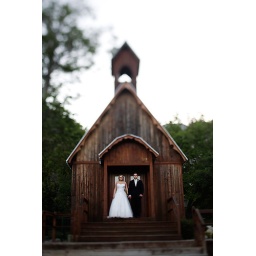
Corinne and Colin marry in green mountain ranch.